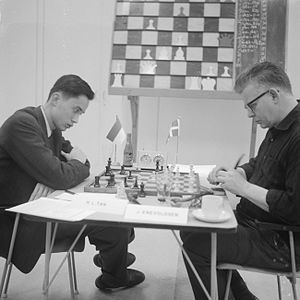
Jens Enevoldsen
Hiong Liong Tan vs. Enevoldsen (1961)
Jens Evald Enevoldsen var en dansk skakspiller og -forfatter.